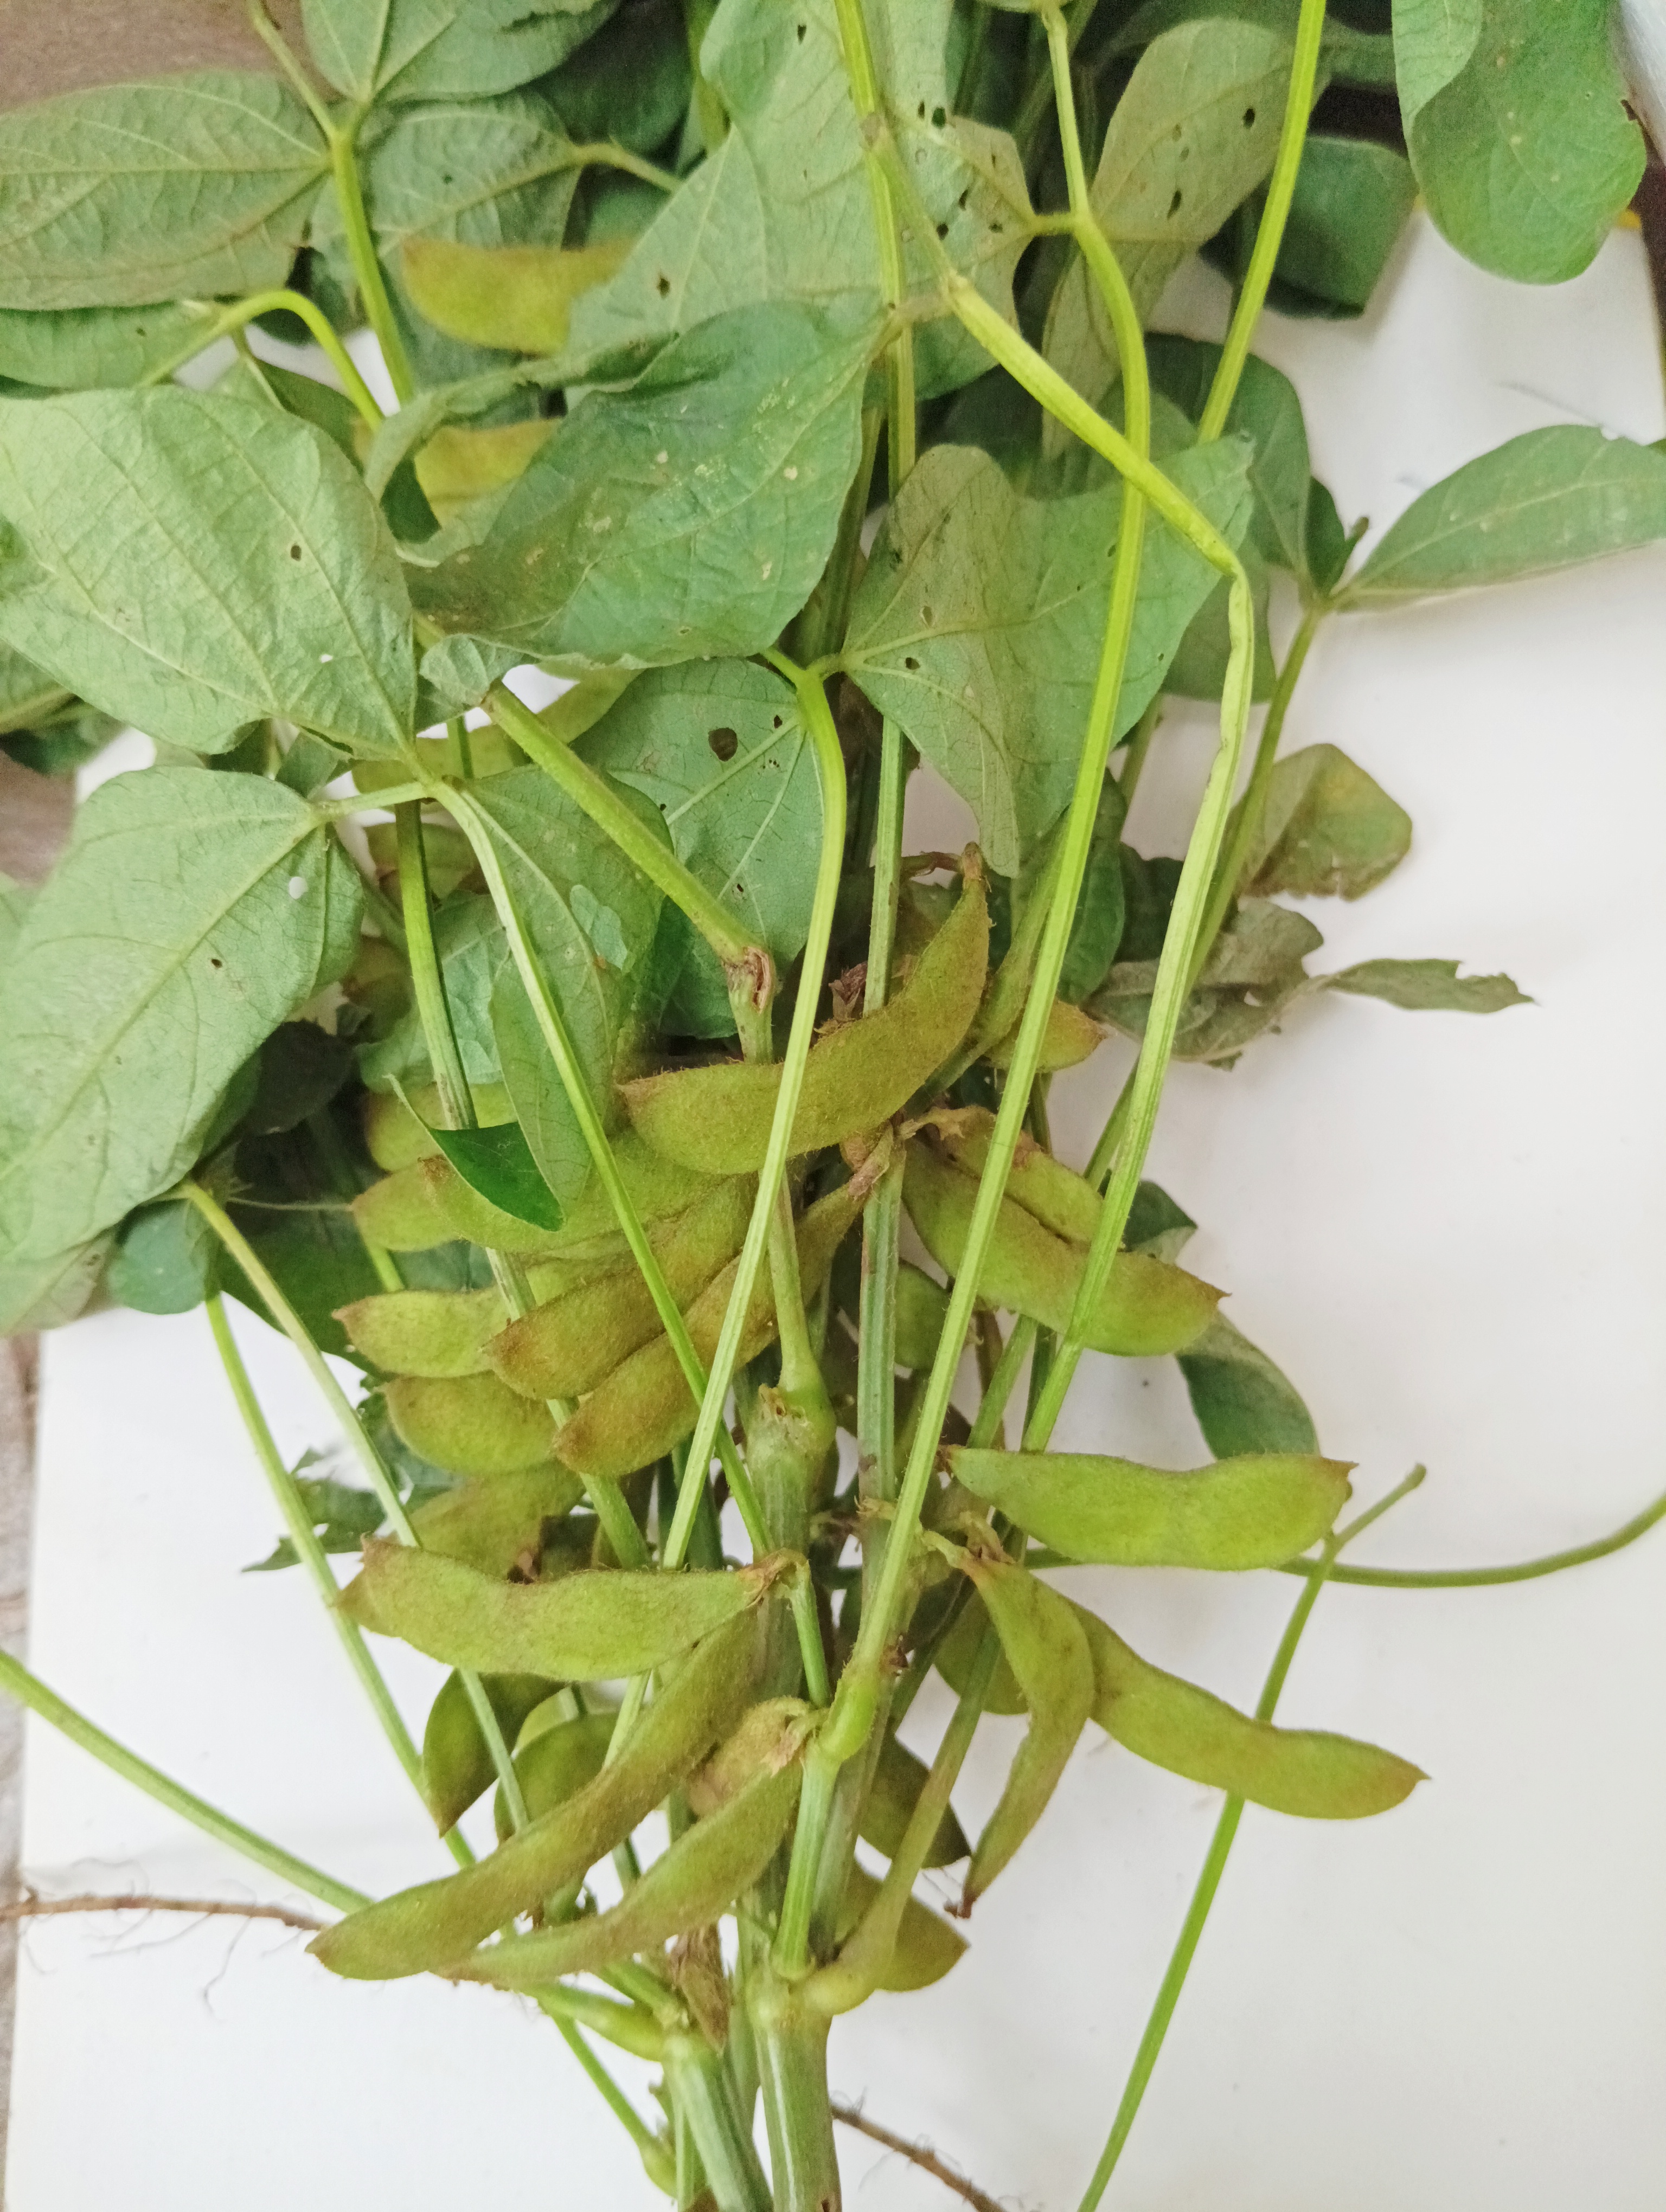
Label: Root_images